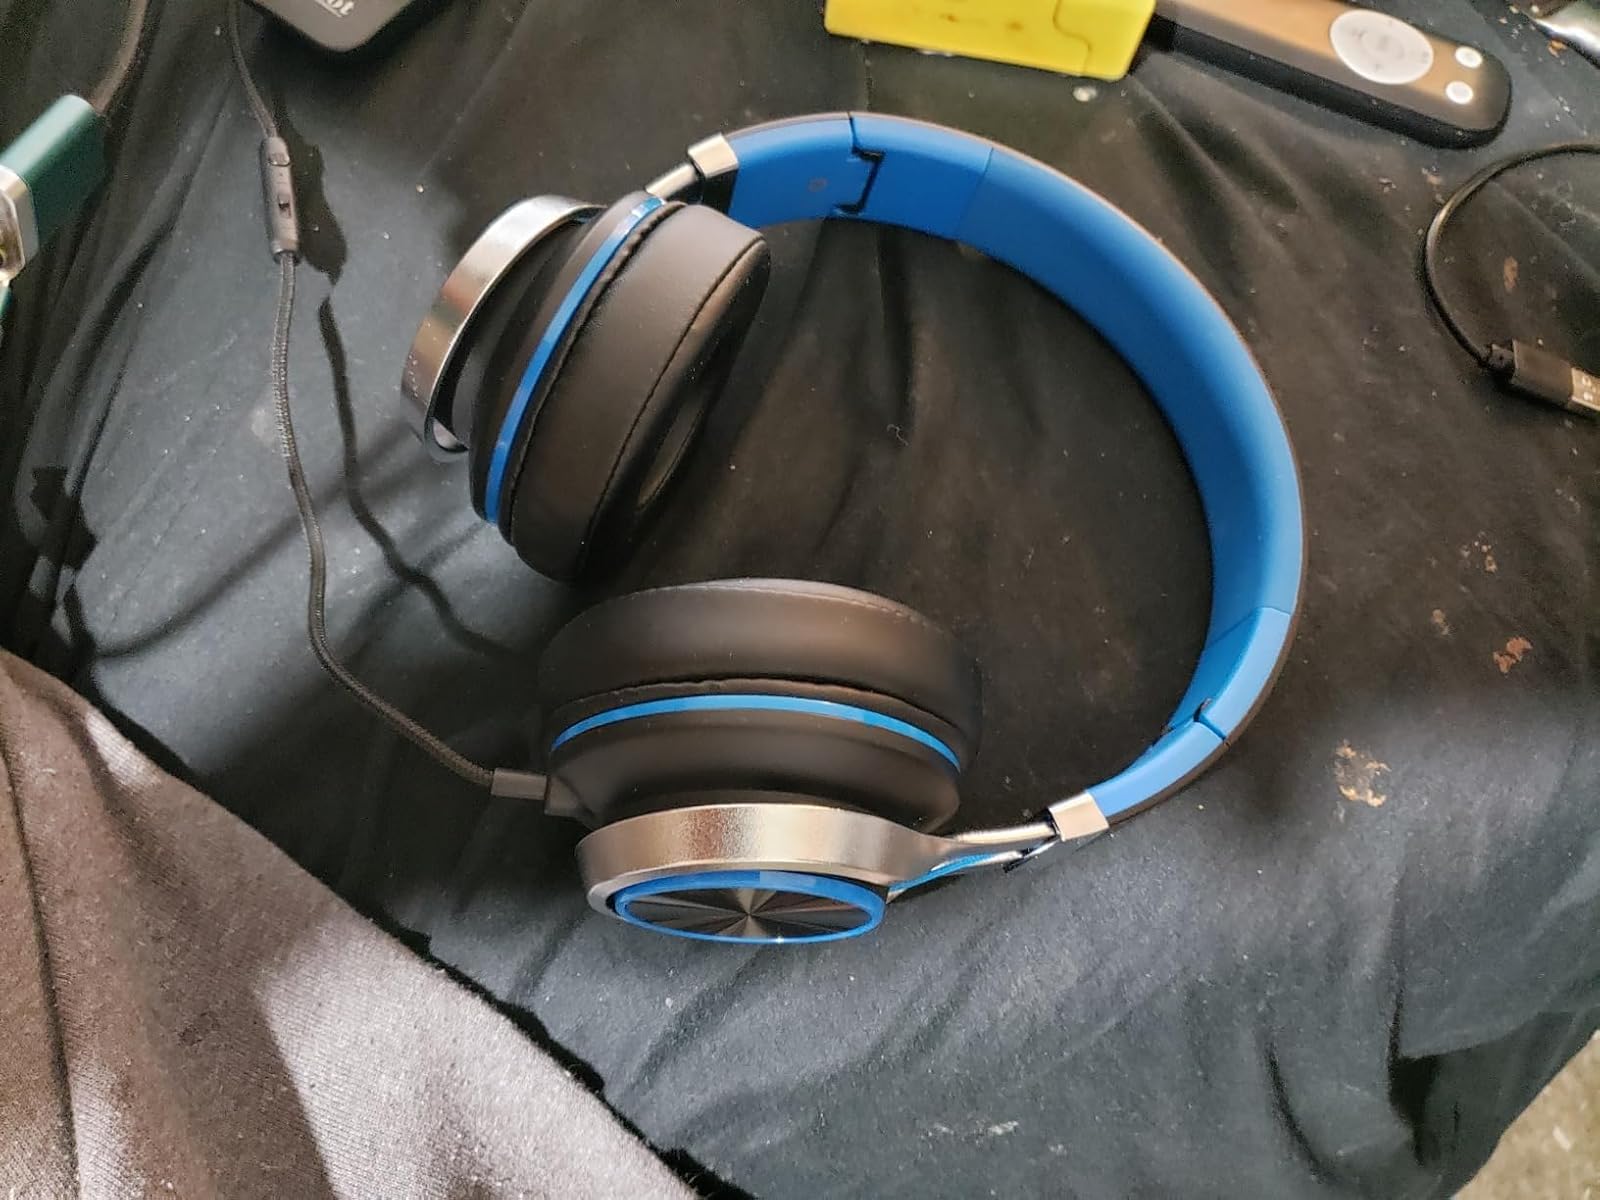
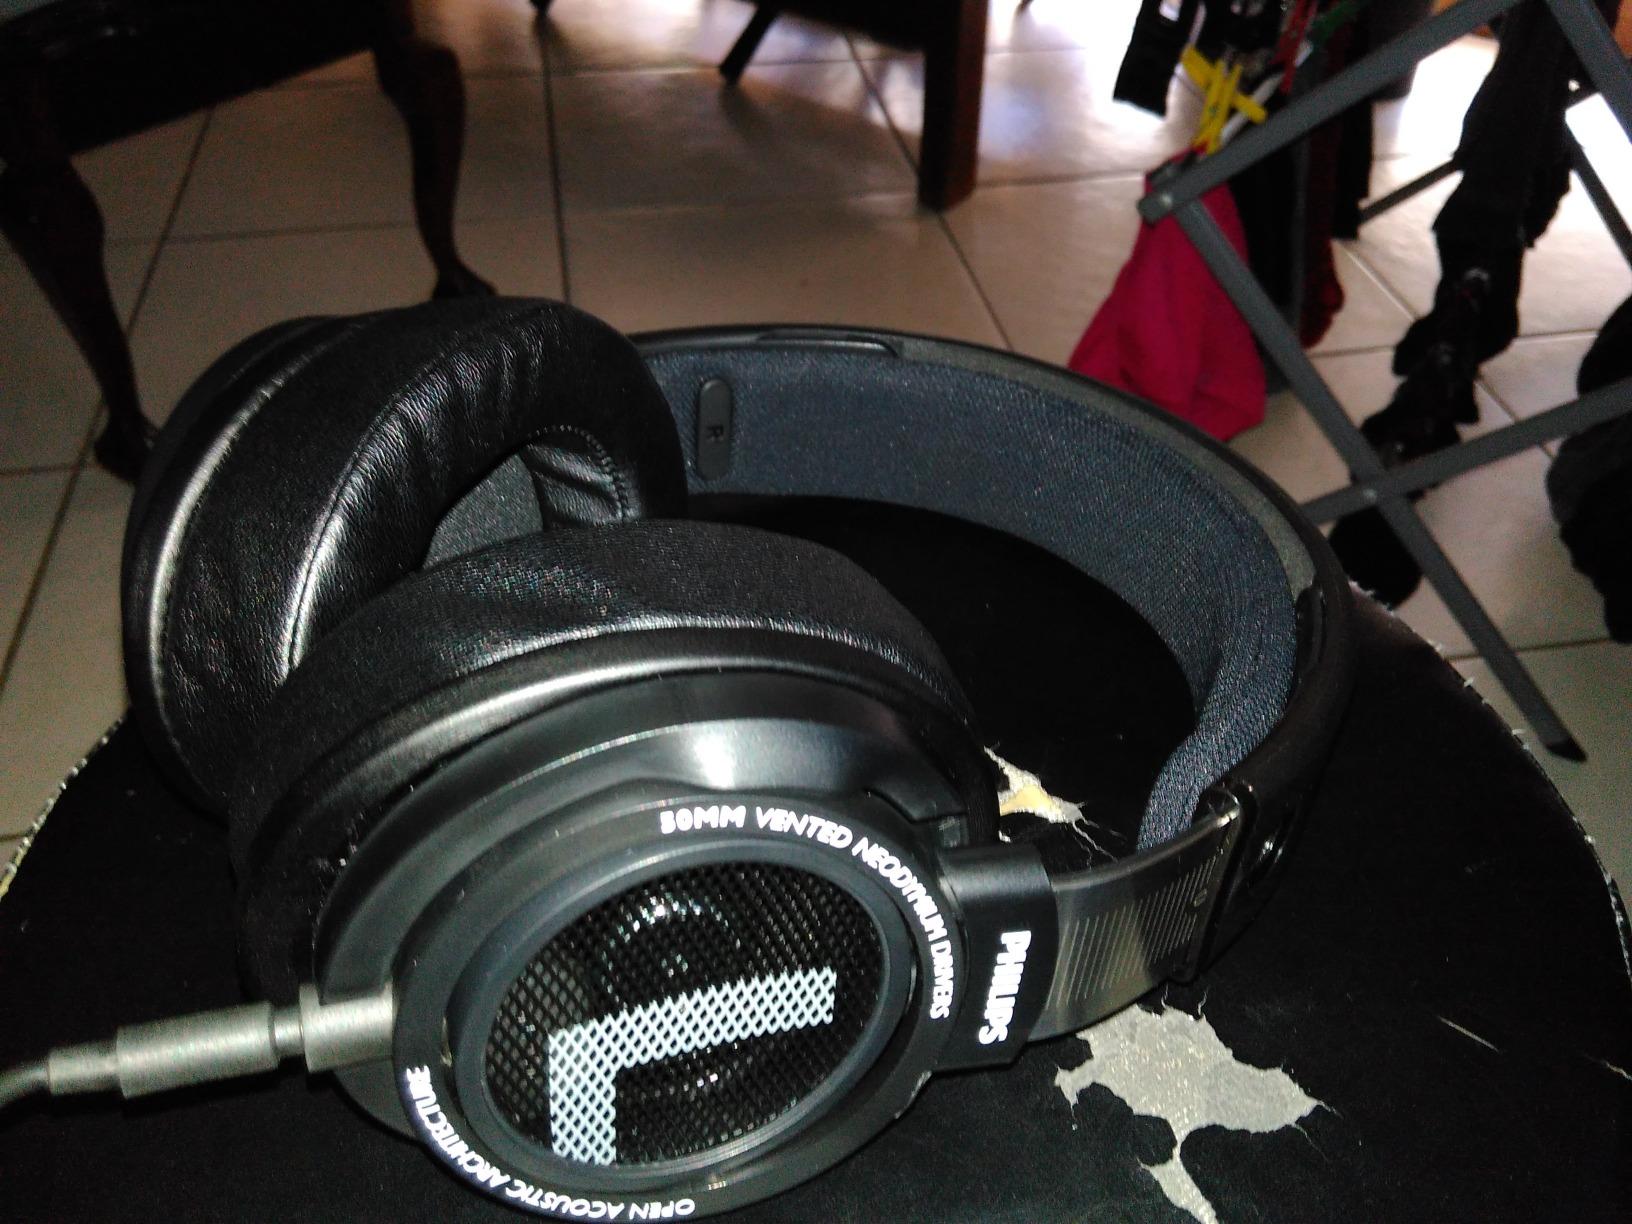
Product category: headphones
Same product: no